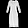
Label: Dress